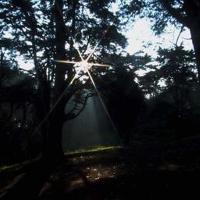
Weather: sun or clear